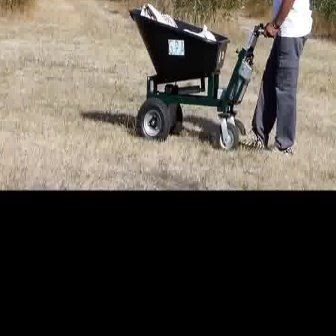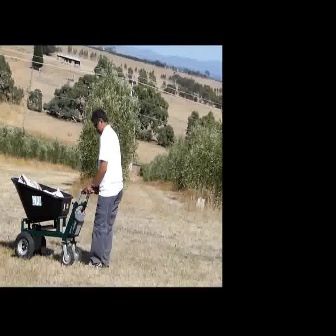
  Please identify the target specified by the bounding box [128,7,274,152] in the first image and locate it in the second image. Return the coordinates in [x_min,y_min,x_max,y_max] format.
Answer: [10,176,99,265]